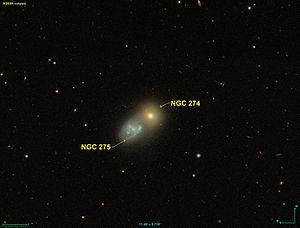
Image créée à l'aide du logiciel Aladin Sky Atlas du Centre de Données astronomiques de Strasbourg et des données de SDSS (Sloan Digital Sky Survey).
NGC 274 est une galaxie lenticulaire ou peut-être elliptique située dans la constellation de la Baleine à environ 78 millions d'années-lumière de la Voie lactée. En compagnie de NGC 275, elle a été recensée sous la cote Arp 140 dans l'atlas Arp par l'astronome américain Halton Arp qui les a utilisées comme un exemple de matériel arraché à une galaxie elliptique. La galaxie NGC 274 a été découverte par le l'astronome germano-britannique William Herschel en 1785.